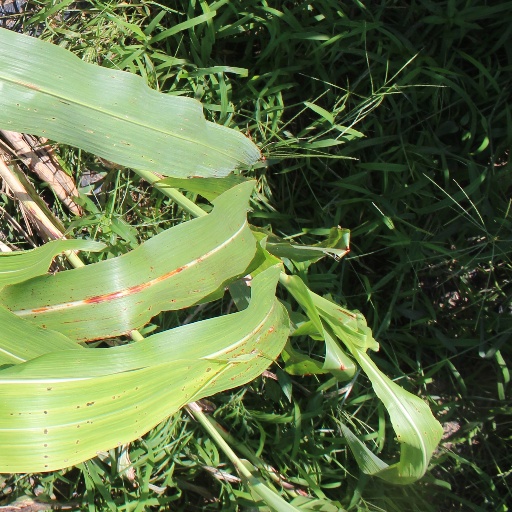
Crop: sorghum